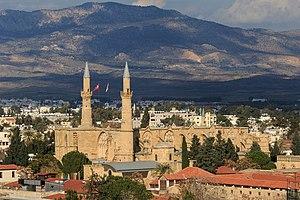
Chypre du Nord, en forme longue la république turque de Chypre du Nord, en turc Kuzey Kıbrıs Türk Cumhuriyeti, est un État reconnu uniquement par la Turquie, situé sur la partie nord-est de l'île de Chypre. Il a proclamé son indépendance le 15 novembre 1983, neuf ans après l'intervention militaire dans la partie nord de l'île par la Turquie en 1974, en réaction à la volonté de rattacher l'île à la Grèce par un groupe d'officiers putschistes de la garde nationale chypriote ayant déposé le président Mikhaíl Makarios par un coup d'État en 1974.
La partition de Chypre correspond à la division de facto de l'île en deux entités distinctes, géographiquement, culturellement et politiquement. Depuis l'été 1974, une ligne de démarcation sépare, au sud, la seule République chypriote reconnue quasi internationalement et membre de l'Union européenne, la République de Chypre, dont la majorité des habitants appartiennent au groupe ethnolinguistique des Chypriotes grecs et parle le grec chypriote et, au nord, la République « turque », appelée République turque de Chypre du Nord, seulement reconnue par la Turquie et composée en majorité de Turcs et de Chypriotes turcs parlant le turc et le turc chypriote. Cet état de fait est la résultante historique conjuguée de l'ingérence étrangère sur l'île au XXᵉ siècle et de facteurs historiques et communautaires plus anciens.
L’archevêché latin de Nicosie a été le siège du chef de l'église latine chypriote au temps du royaume de Chypre, puis de la domination de la République de Venise, jusqu'à la conquête de l'île par les Ottomans en 1571.
La cathédrale Sainte-Sophie de Nicosie est la cathédrale gothique catholique, devenue mosquée, située au cœur de Nicosie, capitale de Chypre. Héritage de l'époque des Croisades, elle constitue un des principaux monuments de la ville.